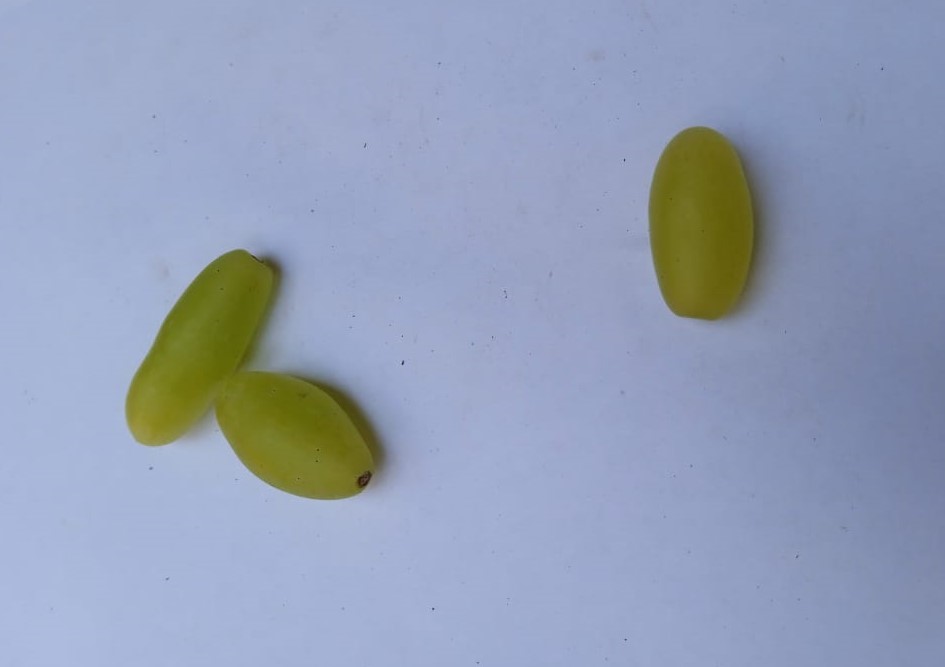
Fruit: grape
Condition: fresh